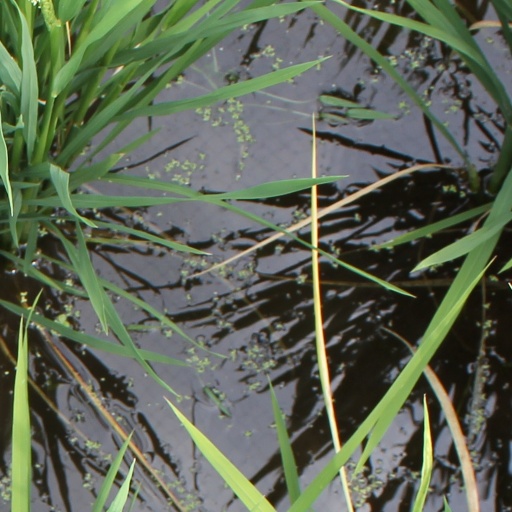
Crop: rice